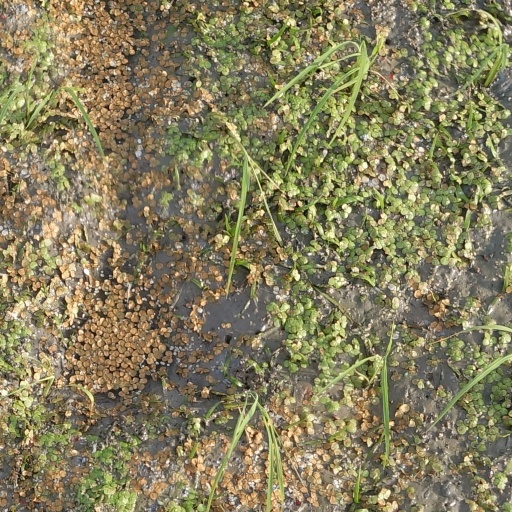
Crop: rice